2008 Democratic National Convention

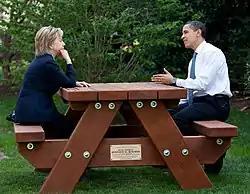

Part way through the roll call (the New Mexico delegation first yielded to the Illinois delegation, who then yielded to the New York delegation), Senator Clinton of New York stated, "Madame Secretary, I move that the convention suspend the procedural rules and suspend the further conduct of the roll call vote. All votes cast by the delegates will be counted, and that I move Senator Barack Obama of Illinois be selected by this convention by acclamation as the nominee of the Democratic Party for president of the United States." This was done and the verbal roll call vote was halted. Earlier the same day, Clinton had released her delegates, allowing them to vote for Obama. Along with the verbal roll call, a paper ballot was taken. The results were 3,188.5 for Obama and 1,010.5 for Clinton. There are an additional 219 votes that were not cast.